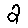
Label: 2